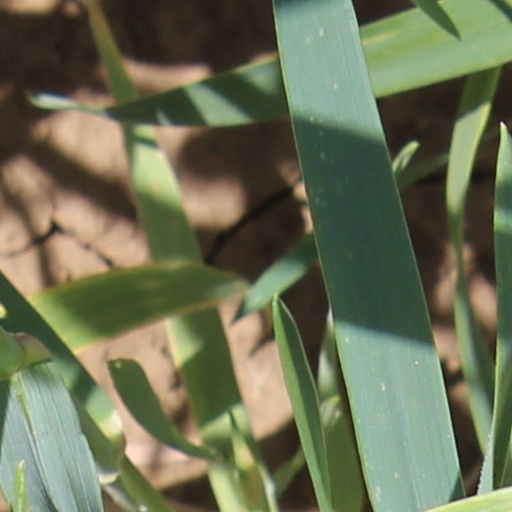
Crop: wheat